Werner Buschnakowski

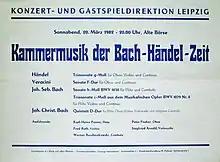

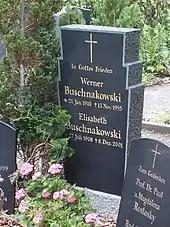

After military service from 1940 and Soviet captivity until 1949, during which he suffered paralysis of the right middle finger, he resumed his organist activities in 1950. Due to the parish's refusal to adapt the organ of the Versöhnungskirche to the demands of the time, he now devoted himself increasingly to the harpsichord, which led, among other things, to collaboration with the Thomanerchor at motet's and to participation in their travels.